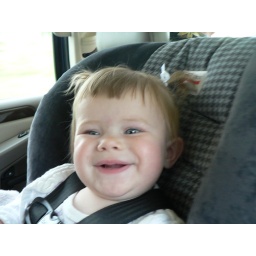
Happy in my new car seat